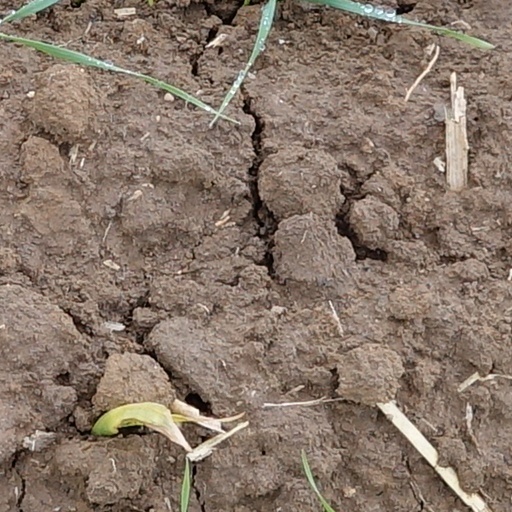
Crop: wheat